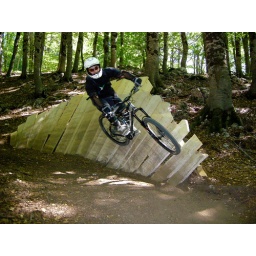
Bella parabolica in stile wall ride. Alto Sangro bike park (Roccaraso-Pizzalto)